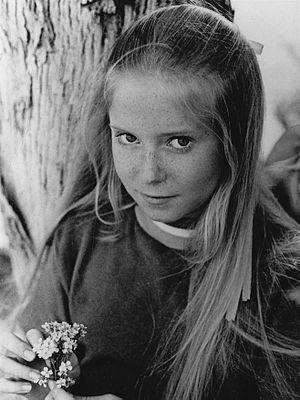
Eve Plumb née le 29 avril 1958 à Burbank, Californie est une actrice américaine.